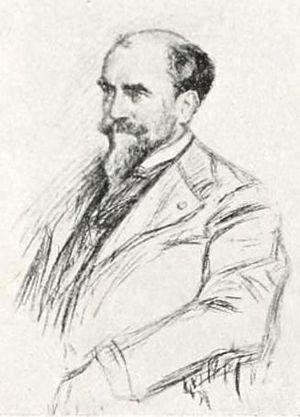
Stéphane Adolphe Dervillé né le 4 mai 1848 à Saint-Maurice-Montcouronne, décédé le 4 octobre 1925 est une personnalité industrielle française qui a reçu de nombreuses distinctions et rempli de multiples charges.